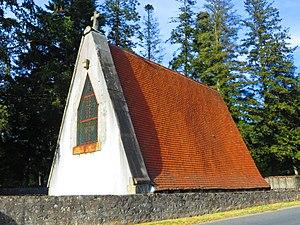
Couzeix chapelle st martin
Couzeix est une commune française située dans le département de la Haute-Vienne, en région Nouvelle-Aquitaine.